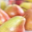
Label: pear